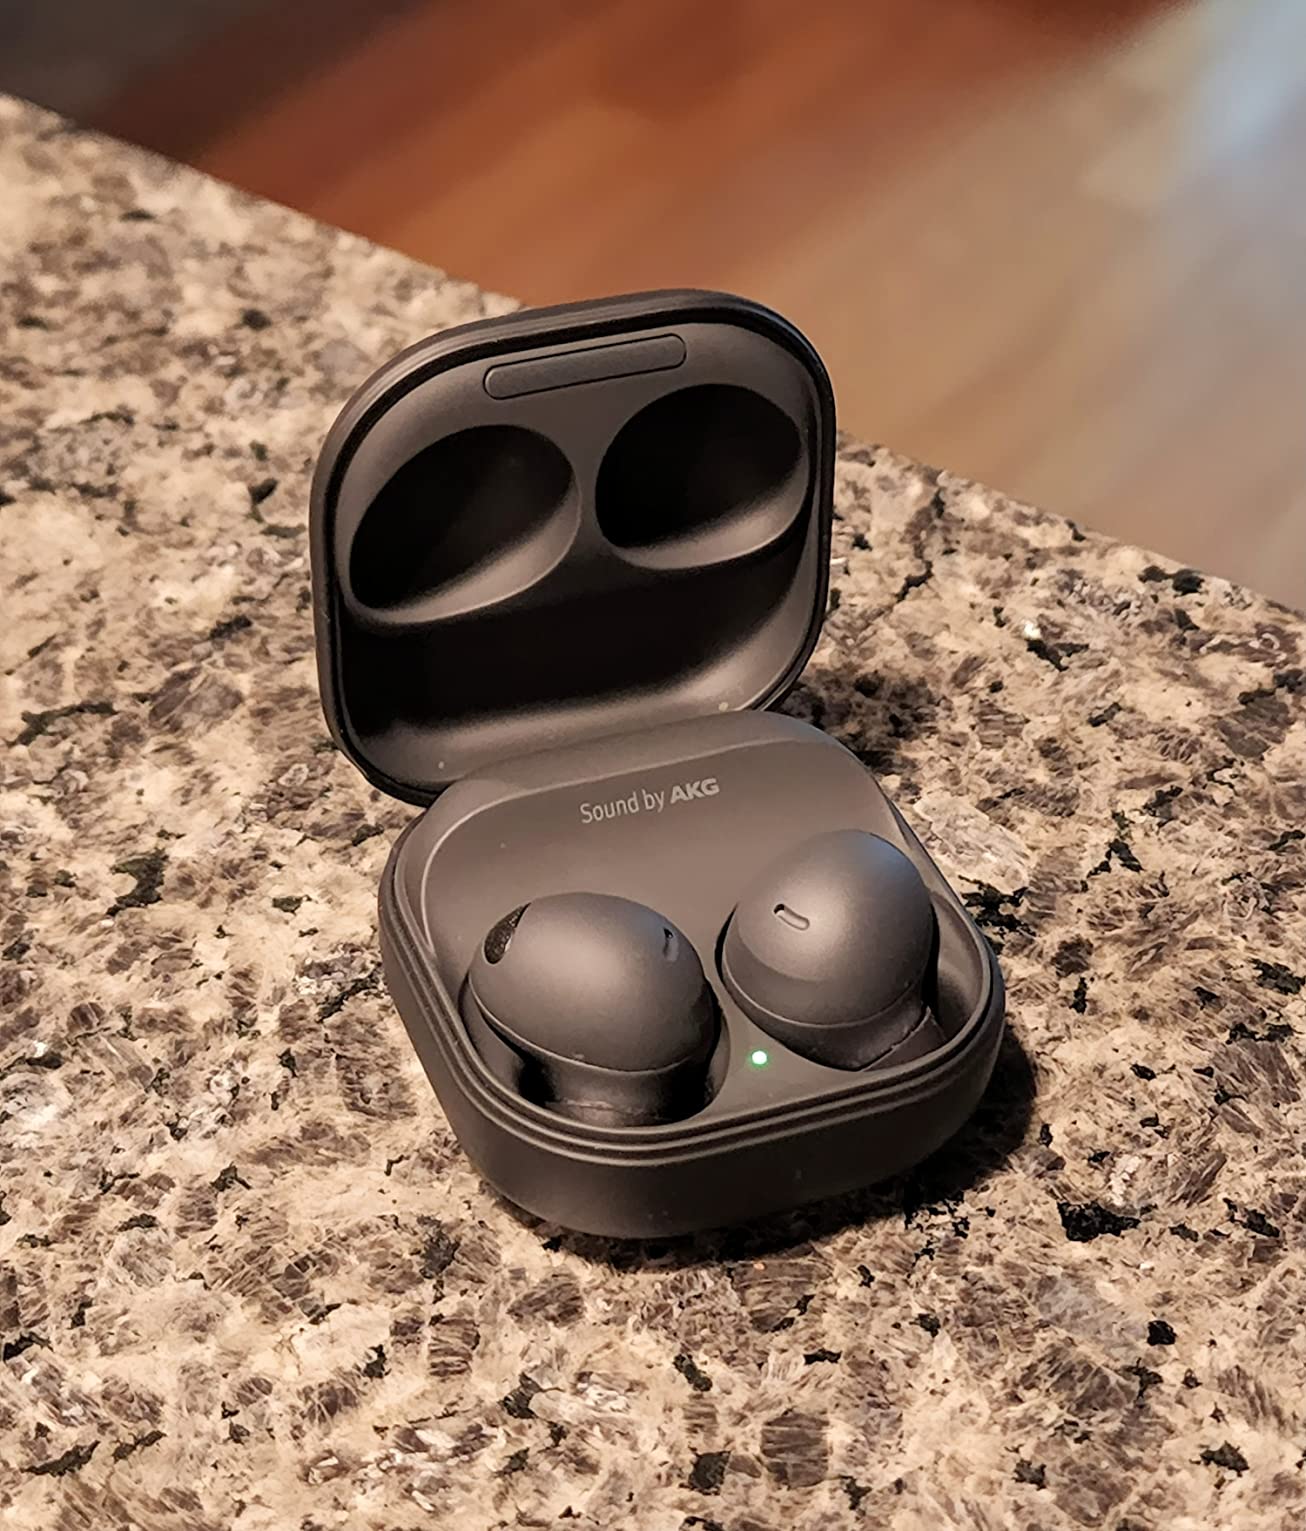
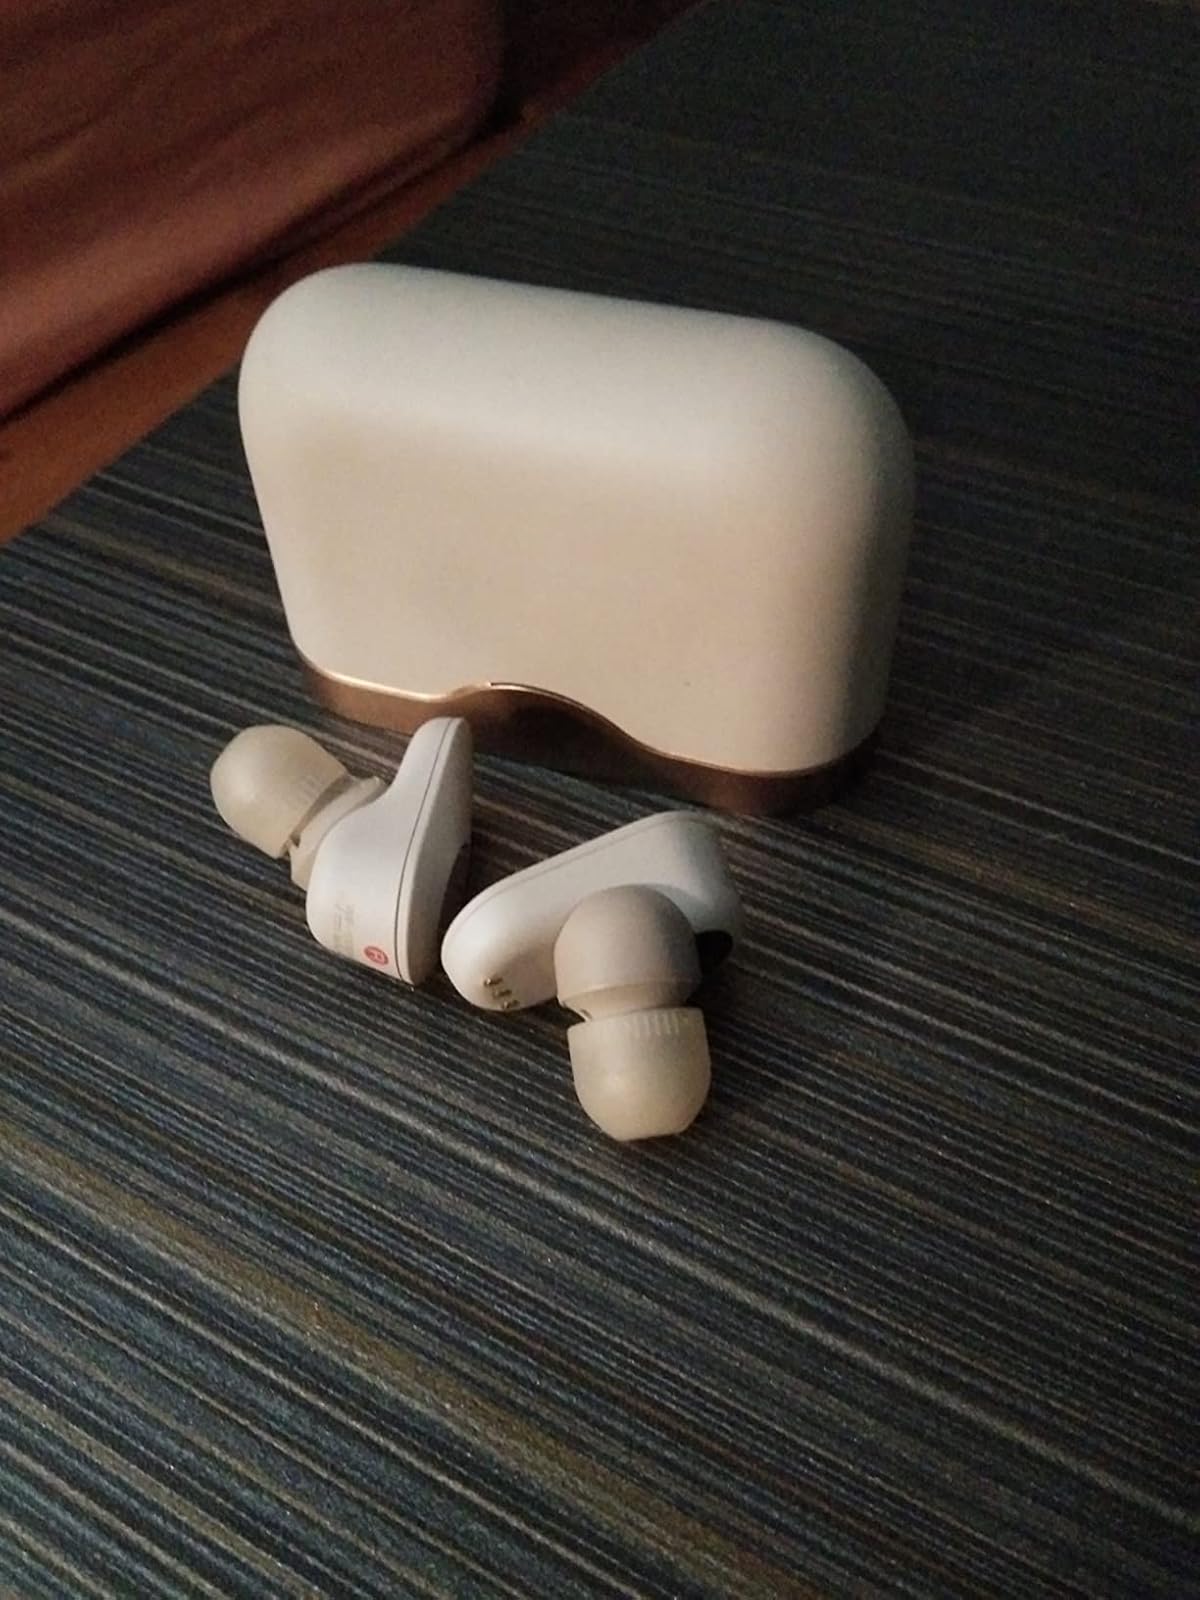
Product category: earbuds
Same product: no